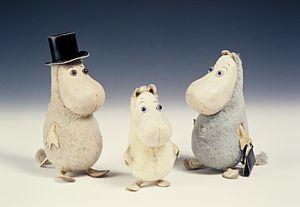
Tove Marika Jansson, née le 9 août 1914 à Helsinki et morte le 27 juin 2001 dans la même ville, est une écrivaine, peintre, illustratrice et dessinatrice de bande dessinée finlandaise parlant suédois. En 1966, pour sa contribution en tant qu'auteure de livres pour enfants, elle reçoit le prix Hans-Christian-Andersen.